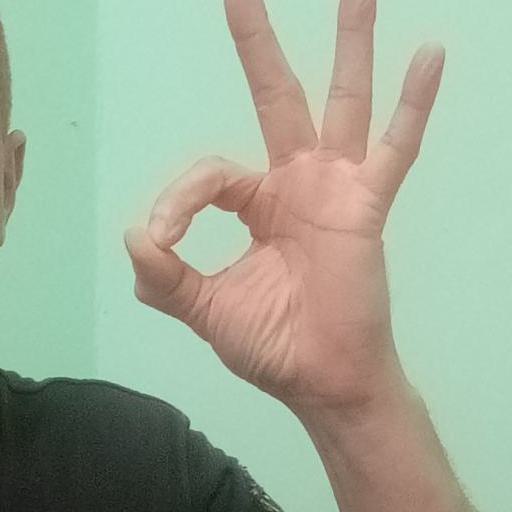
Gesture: ok